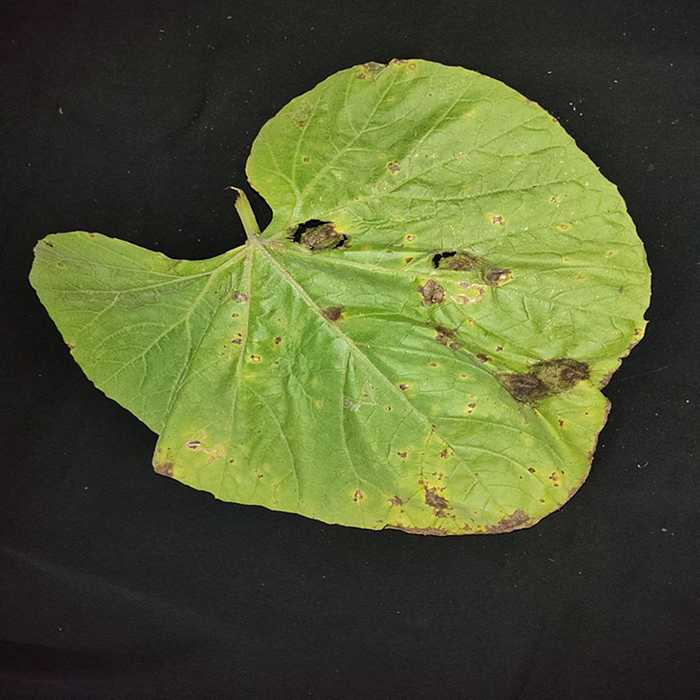
Plant: Bottle gourd
Label: Downey mildew